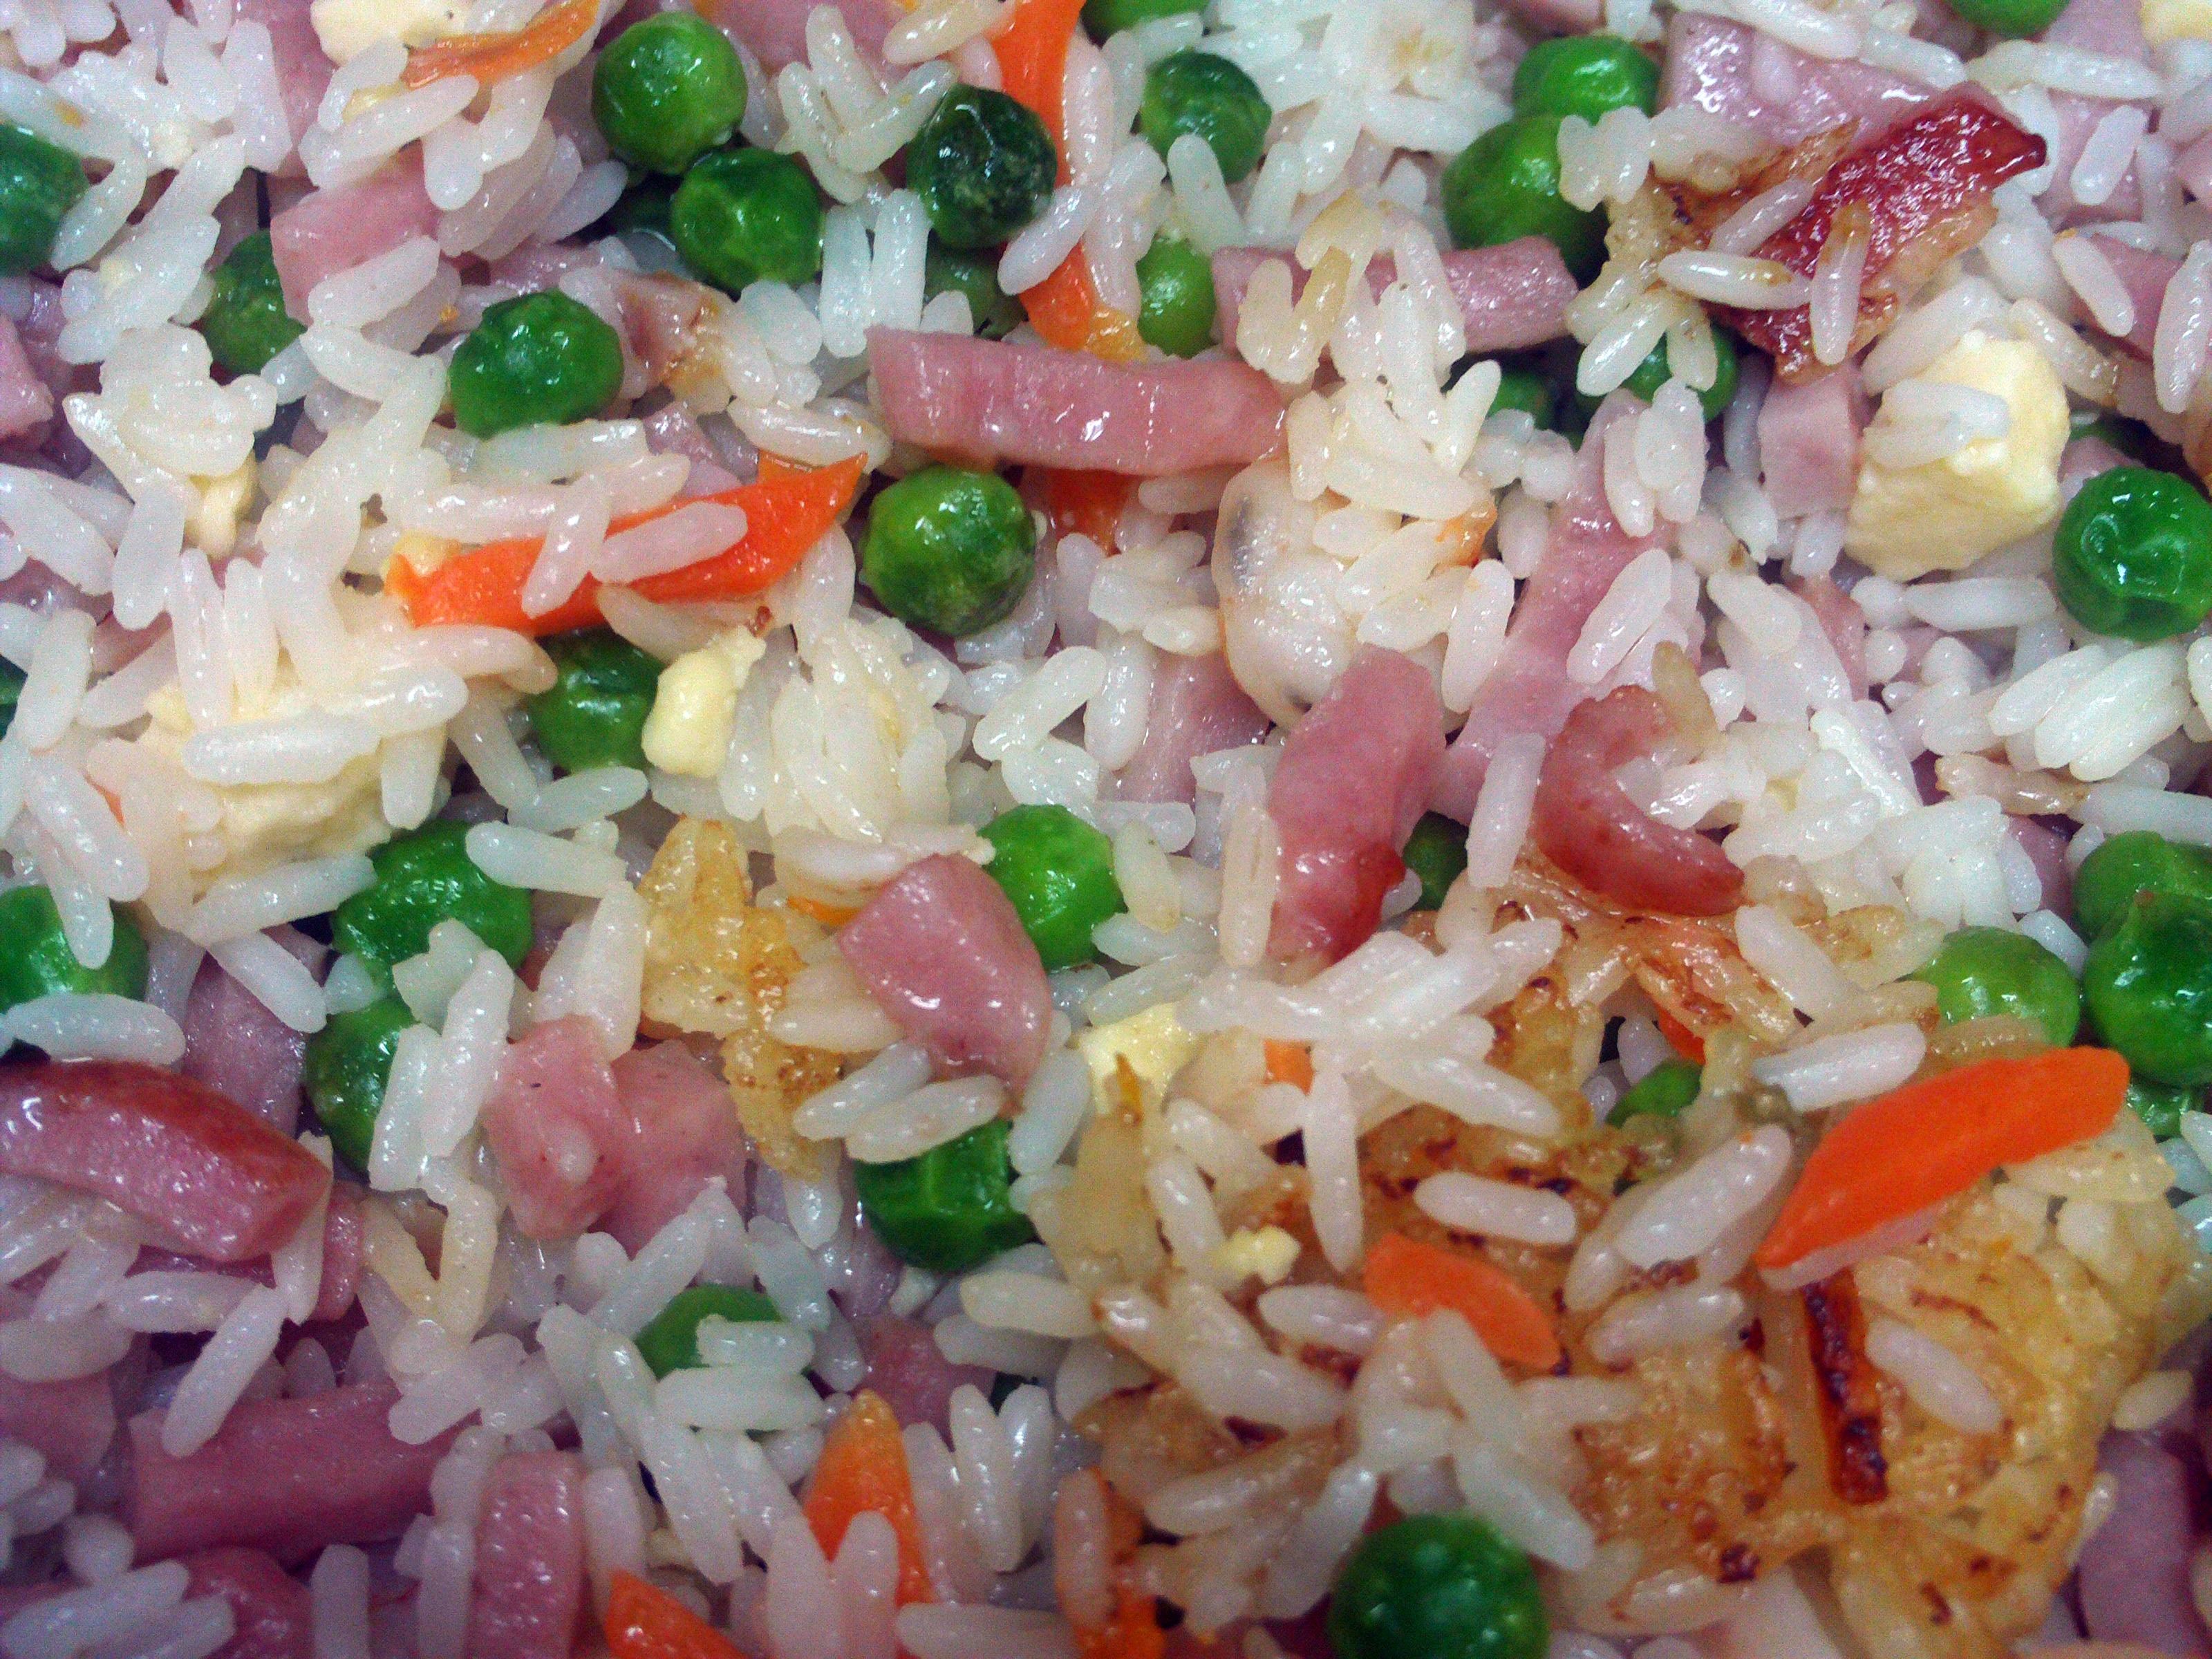
dish, food, salad, produce, cuisine, rice, asian food, fried rice, power, commodity, thai food, nasi goreng, chinese food, pilaf, food grain, yeung chow fried rice, thai fried rice, spanish rice